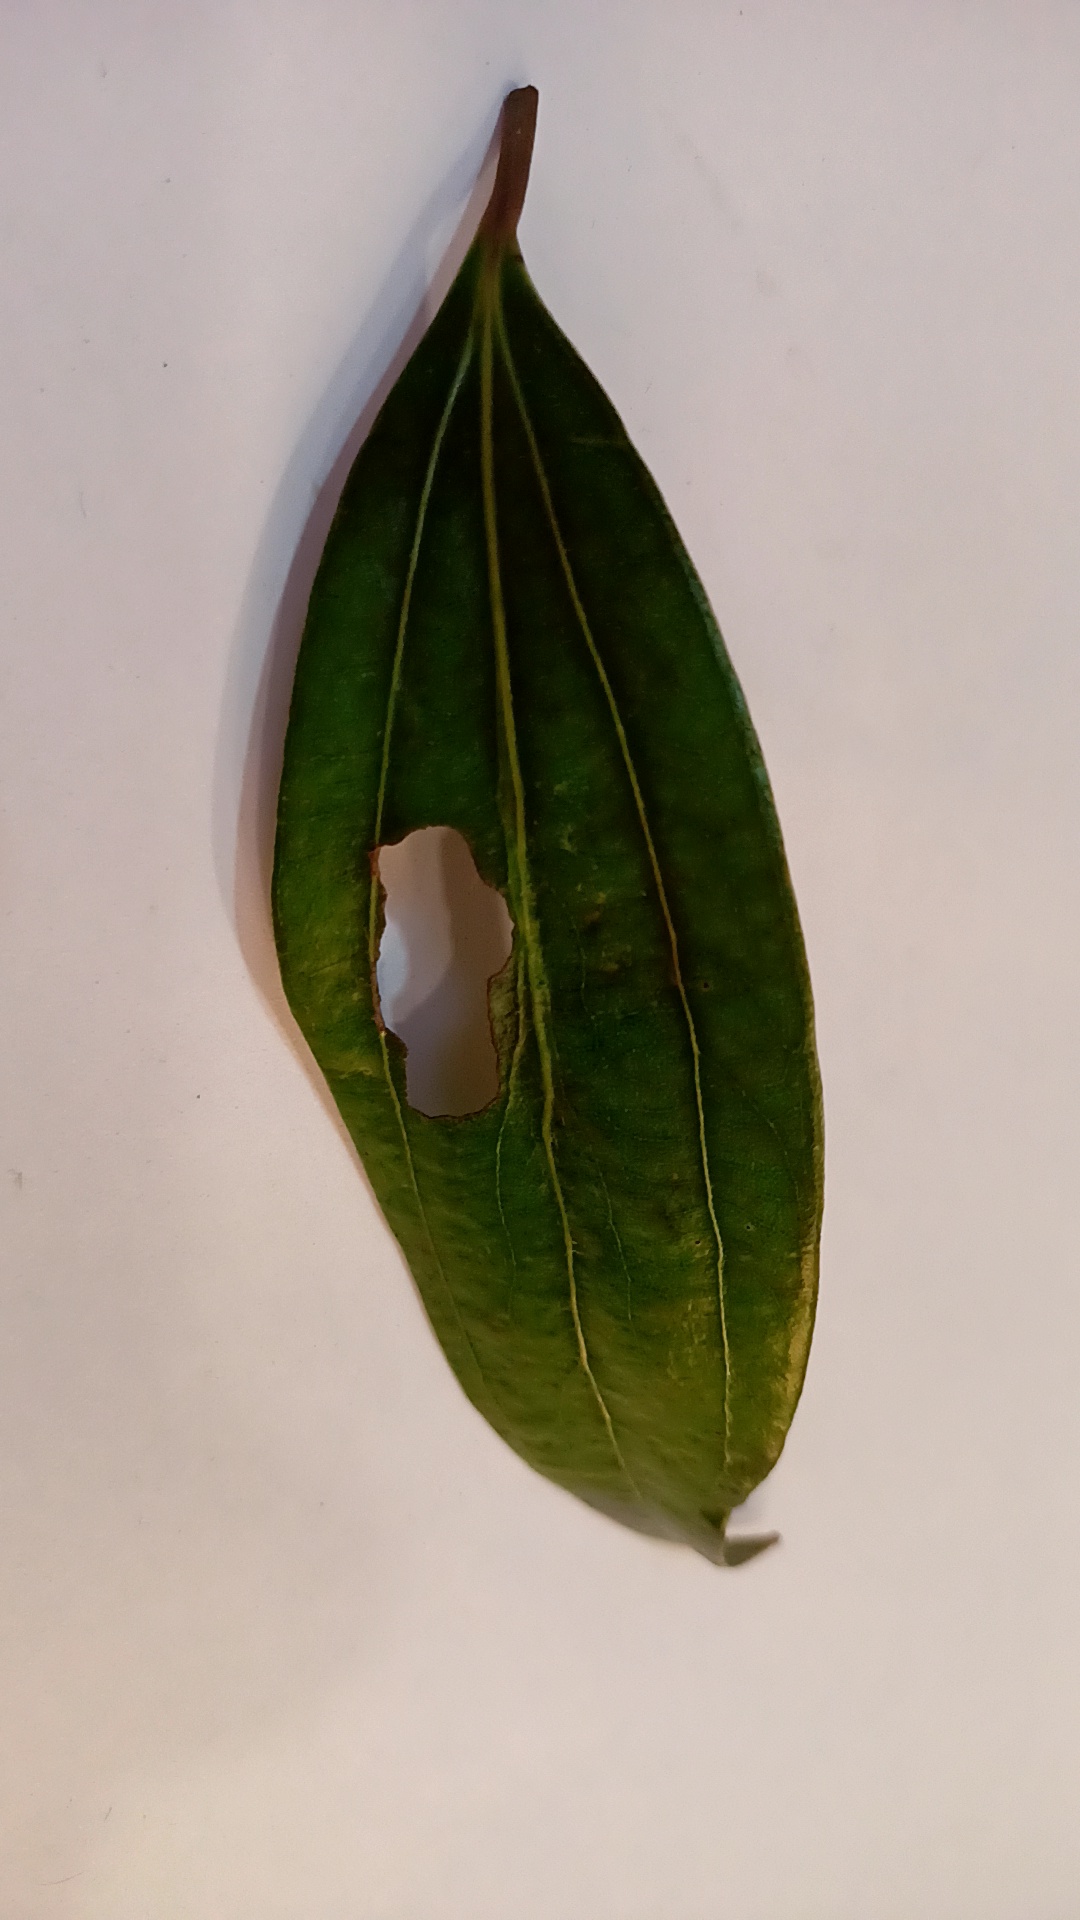
Label: Disease